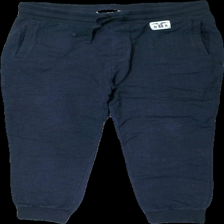
View: front
Type: Trousers
Category: Men
Brand: Hamton Republic (Kappahl)
Colors: Blue
Material: 100% bomull
Cut: Tight
Size: M
Season: All
Damage: nopprigt
Damage location: middle right
Damage 2: nopprigt
Damage 2 location: middle left
Damage 3: urtvättat
Damage 3 location: top center
Price range: <50
Recommended usage: Export
Description: Mörkblåa mjukisbyxor